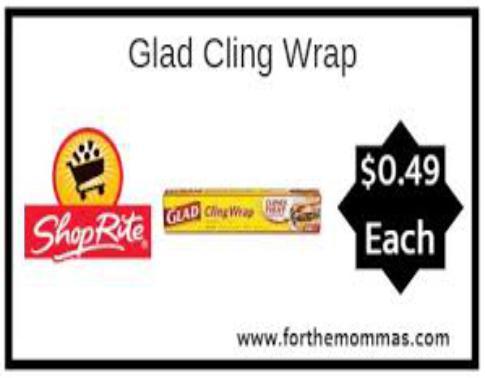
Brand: glad wrap
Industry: Food